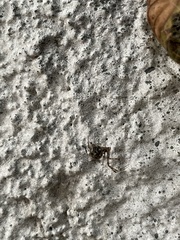
Species: Parasteatoda_tepidariorum